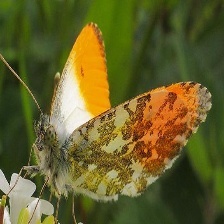
Species: ORANGE TIP
Butterfly family (ImageNet category): cabbage_butterfly